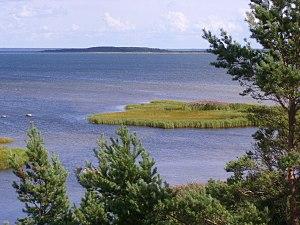
Kadakalaid est une île d'Estonie en mer Baltique.